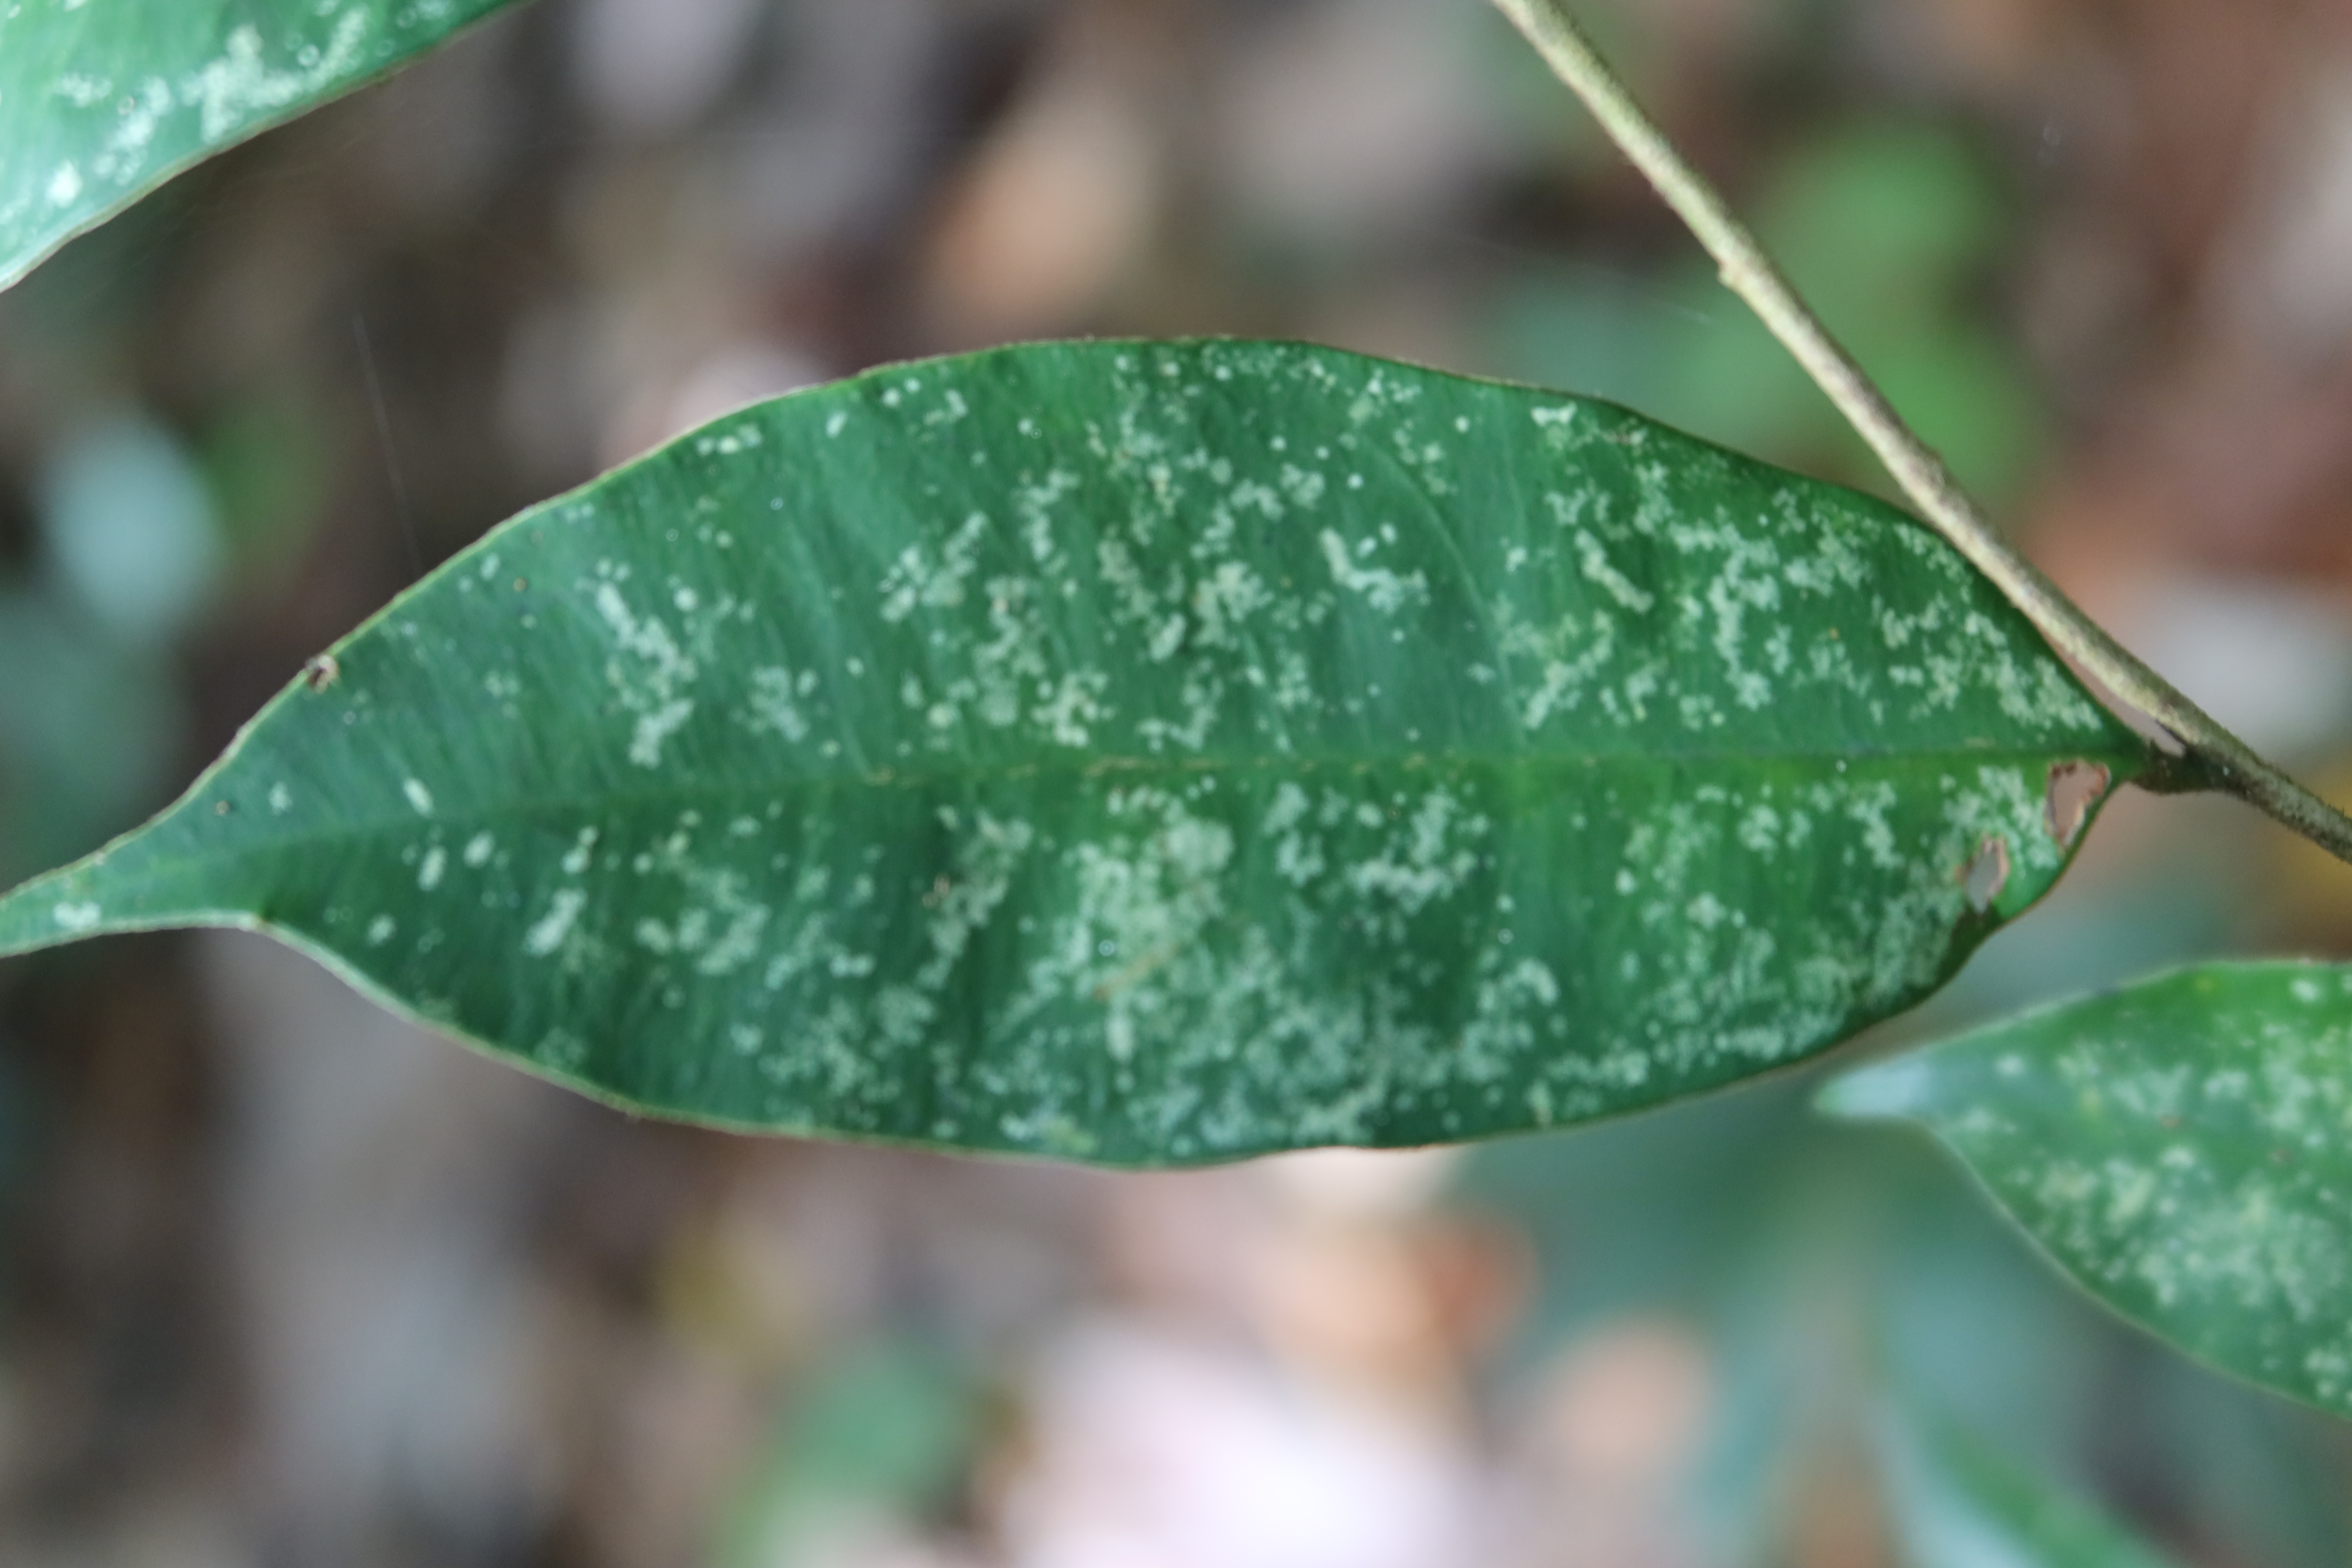
Label: Powdery mildew